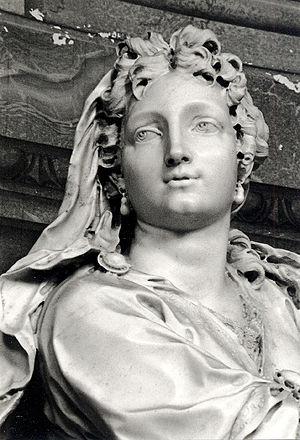
Cette liste des seigneurs et princes de Sedan dresse la liste des personnes qui ont exercé la fonction de chef d'État de la seigneurie puis de la principauté de Sedan, du XIIIᵉ siècle à 1642, des héritiers de Sedan et des prétendants au trône de Sedan de 1594 à 1789 et des dames et princesses consorts de Sedan.
Éléonore Catherine Fébronie de Wassenaer de Bergh, née le 6 mai 1613 à Bruxelles et morte le 14 juillet 1657 à Paris, à 44 ans, est duchesse de Bouillon et la dernière princesse de Sedan. Elle a contribué fortement à la conversion de son époux, Frédéric Maurice de La Tour d'Auvergne, duc de Bouillon, prince de Sedan, à la religion catholique. Elle lui sauva également la vie à la suite de son arrestation pour sa participation à la conspiration de Cinq-Mars, mais elle ne put empêcher l’annexion du territoire de Sedan par le roi de France. Elle joua enfin un rôle essentiel dans la Fronde.
Cet article présente la liste des duchesses de Bouillon, par mariage ou de plein droit.